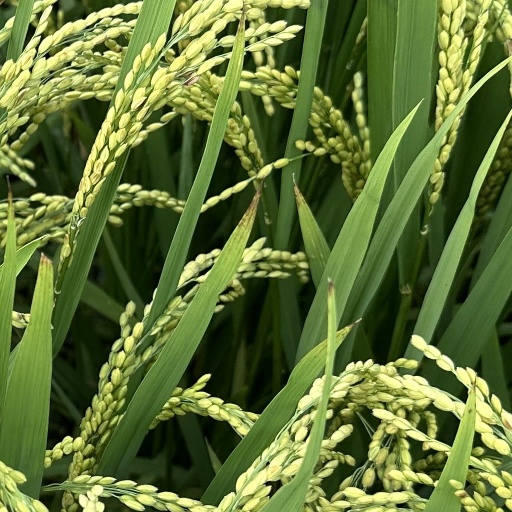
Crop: rice